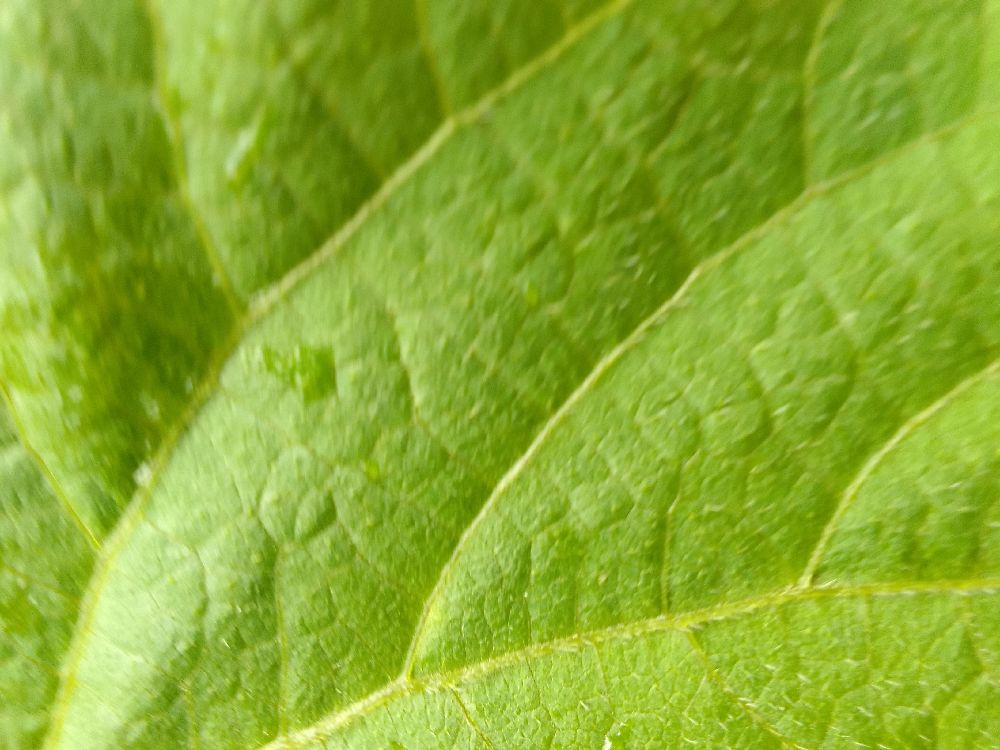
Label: healthy